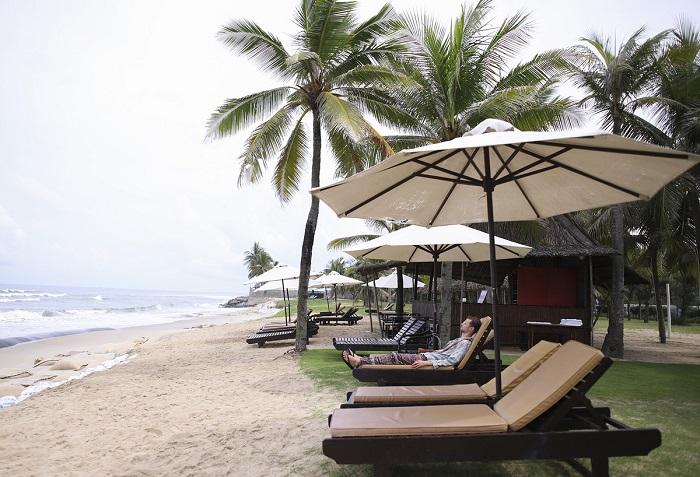
có nhiều cái ghế nằm bãi biển được đặt ở trên bờ biển